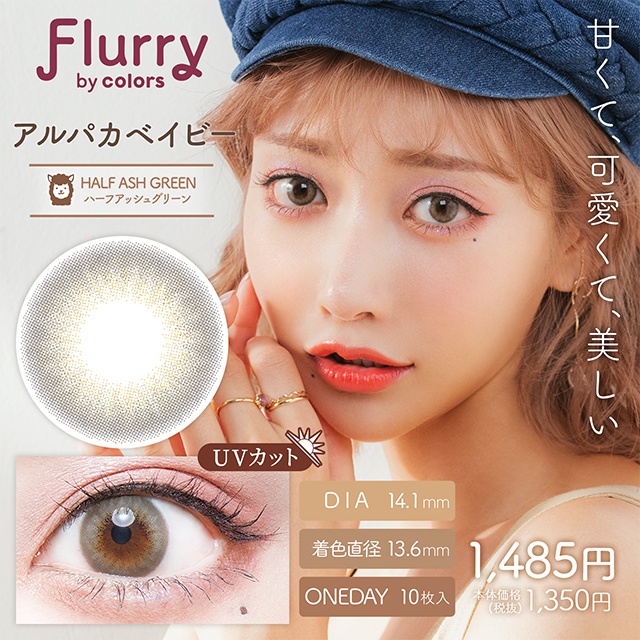
フルーリー（1箱10枚入）アルパカベイビー(ハーフアッシュグリーン)
ブランド名 フルーリー byカラーズ カラー アルパカベイビー(ハーフアッシュグリーン) 度数 ±0.00(度なし)、-0.50 -1.00 ～ -6.00(0.25D step) -6.50 ～ -8.00(0.50D step) 入数 1箱10枚入り DIA（レンズ直径） 14.1mm GDIA（着色直径） 13.6mm BC（ベースカーブ） 8.6mm 含水率 58％ 使用期限 ワンデー / 1日使い捨て 製造販売元 Pegavision Japan株式会社 販売元 株式会社Wscale 製造国 台湾 承認番号 22800BZI00037A01 区分 高度管理医療機器 広告文責 株式会社FIVE ■コンタクトレンズは高度管理医療機器です。取り扱い方法を守り正しくご使用ください。 ■眼科医院等にて検査を受けてからお求めください。 ■眼に異常を感じたら直ちにレンズ使用を中止し、お近くの眼科等で検査を受診してください。 ■ご使用の前に必ず添付文書をお読みください。 ※装用のイメージは個人差がございますので、ご注意ください。
Brand: eye shop Five
Category: Health & Beauty > Personal Care > Vision Care > Contact Lens Care > Contact Lenses > Daily Contact Lenses